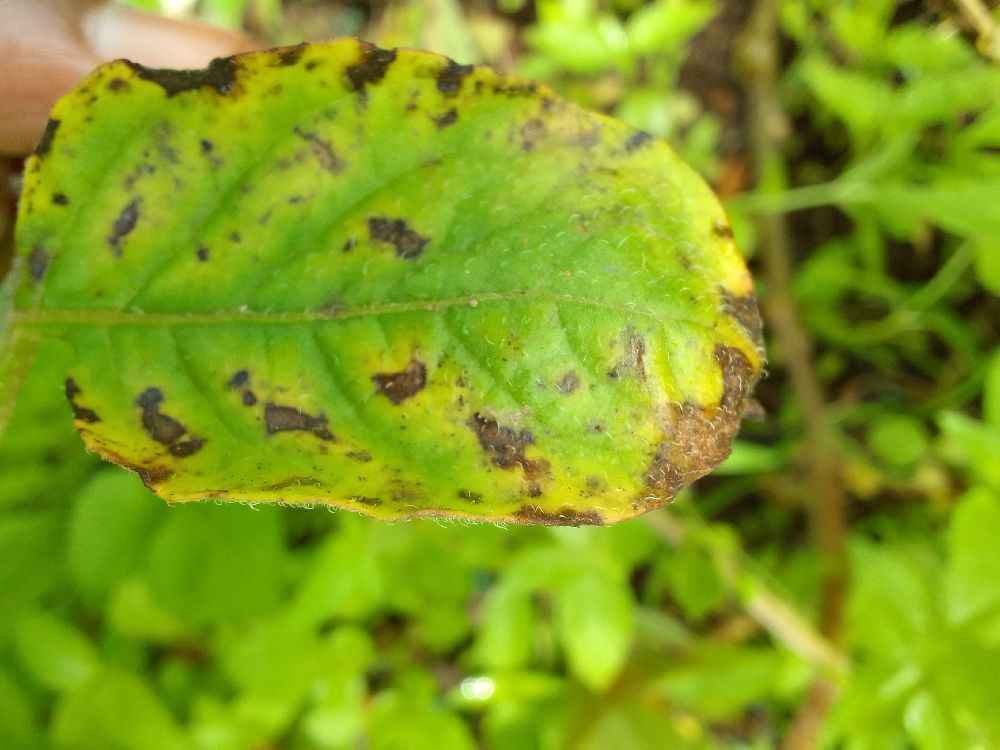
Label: Early blight